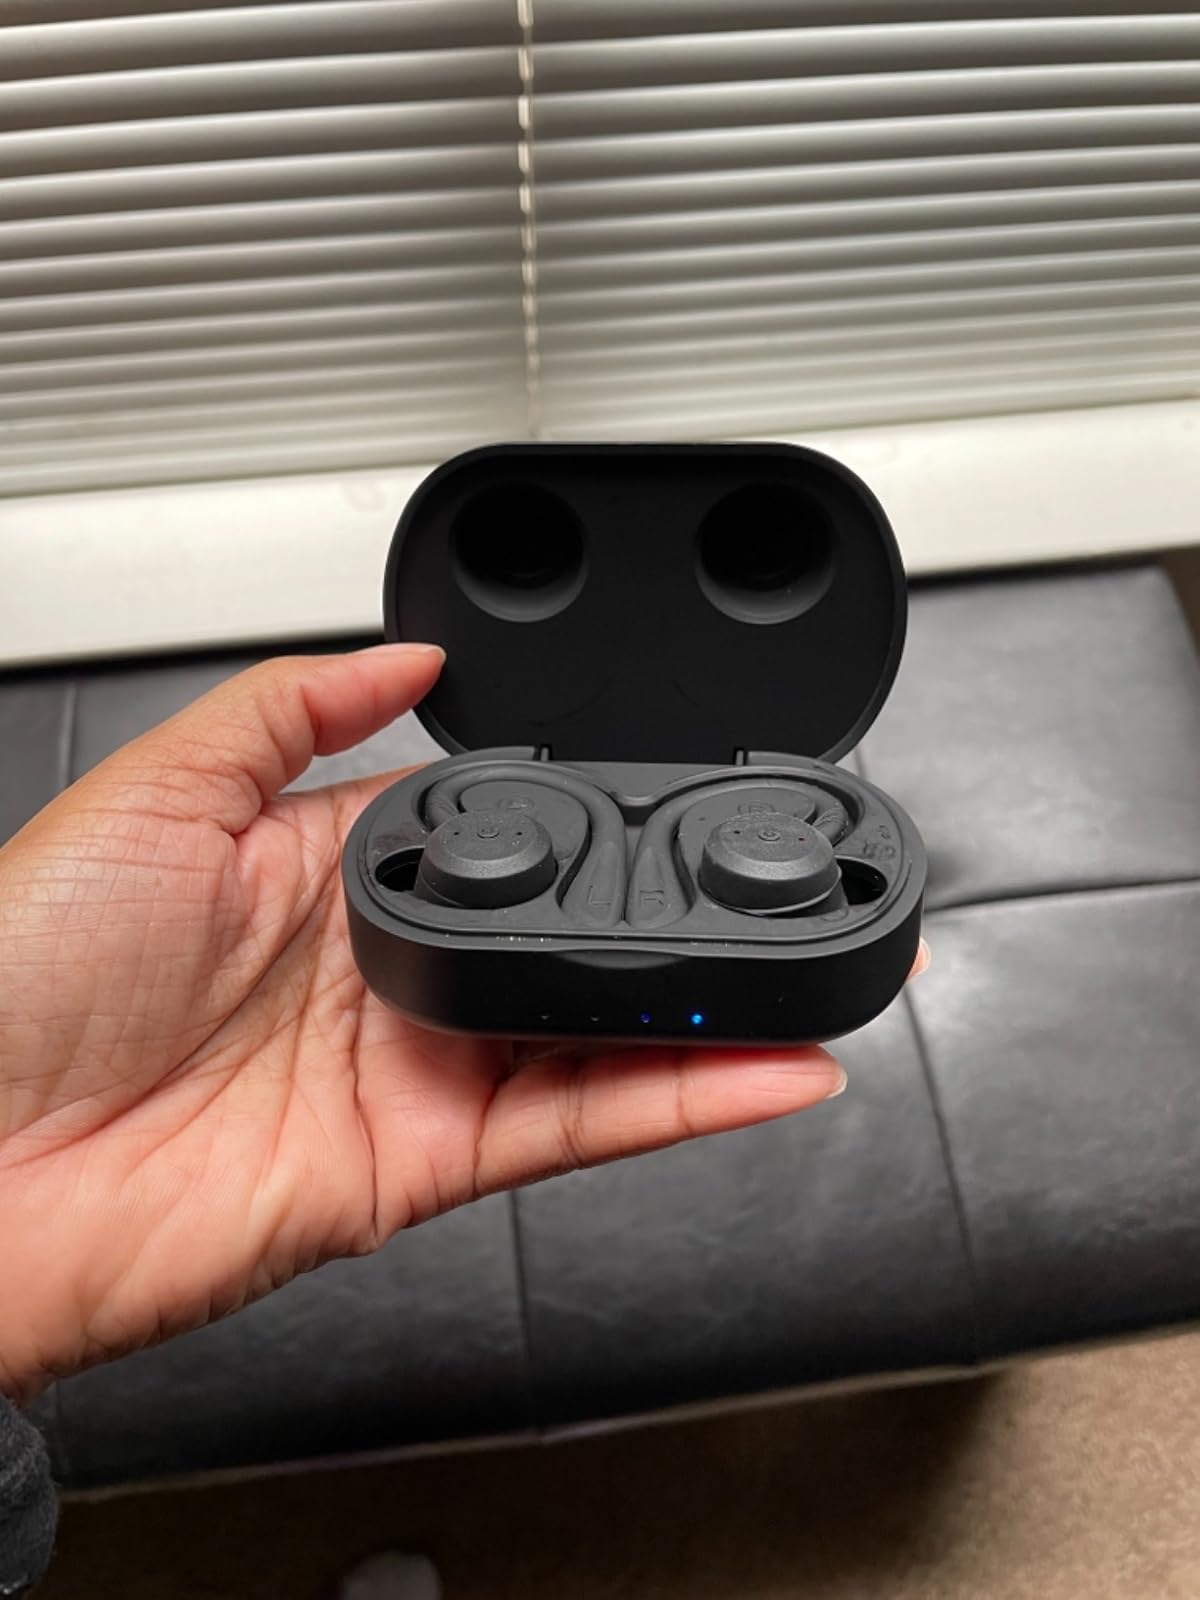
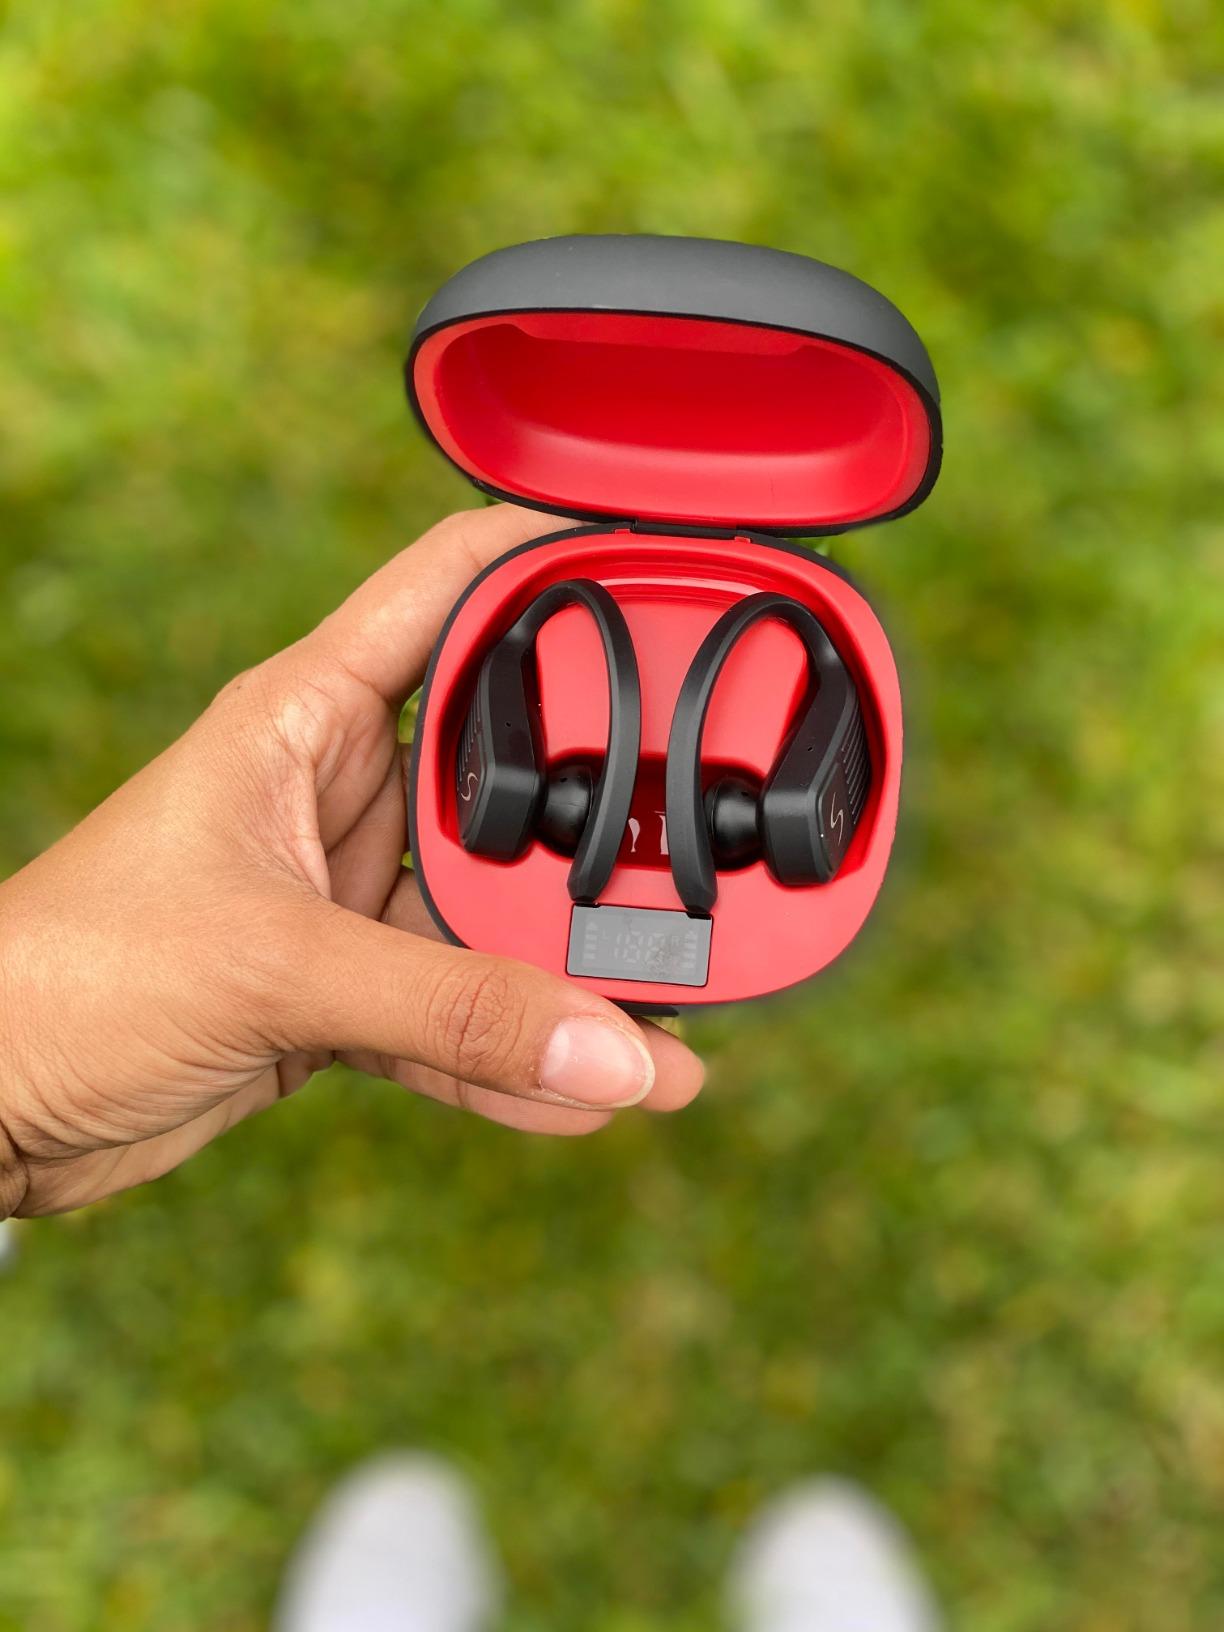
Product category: earbuds
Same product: no